2020–2021 U.S. troop withdrawal from Afghanistan

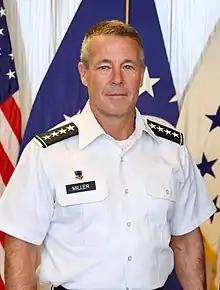
General Austin S. Miller became commander of US and NATO forces in Afghanistan in September 2018 and oversaw the withdrawal until July 2021.

In September 2017, the Trump administration began deploying more than 3,000 additional troops to Afghanistan, bringing the total number of US forces in Afghanistan to more than 14,000. When General Austin "Scott" Miller took command of US and NATO forces in Afghanistan in September 2018, there were 15,000 US troops deployed. In October 2019, following an abrupt end to peace talks with the Taliban a month prior, General Miller announced that US forces had been reduced to 13,000 within a year as a result of a unilateral decision by the US command in Kabul. Secretary of Defense Mark Esper commented on the troop decrease, saying "General Miller is doing exactly what I asked all our commanders to do when I entered office ... to look where they can free up time, money and manpower," as part of the National Defense Strategy to gradually shift global US military strategy from prioritizing counter-terrorism to also countering Russian and Chinese power projection. In December 2019, the "Afghanistan Papers" revealed that high-ranking military and government officials were generally of the opinion that the war in Afghanistan was unwinnable, but kept this hidden from the public. By the end of 2019, nearly 2,400 Americans had died in the war, with more than 20,000 wounded.